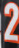
Number: 2